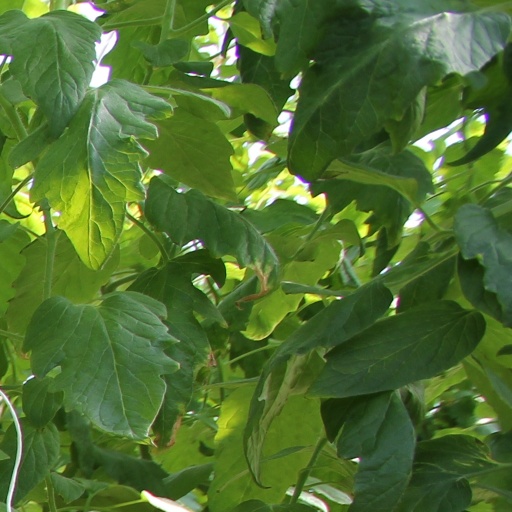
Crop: tomato